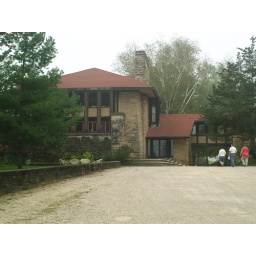
designed by FLW to house his aunts' boarding school. currently the main building of the Taliesen Fellowship